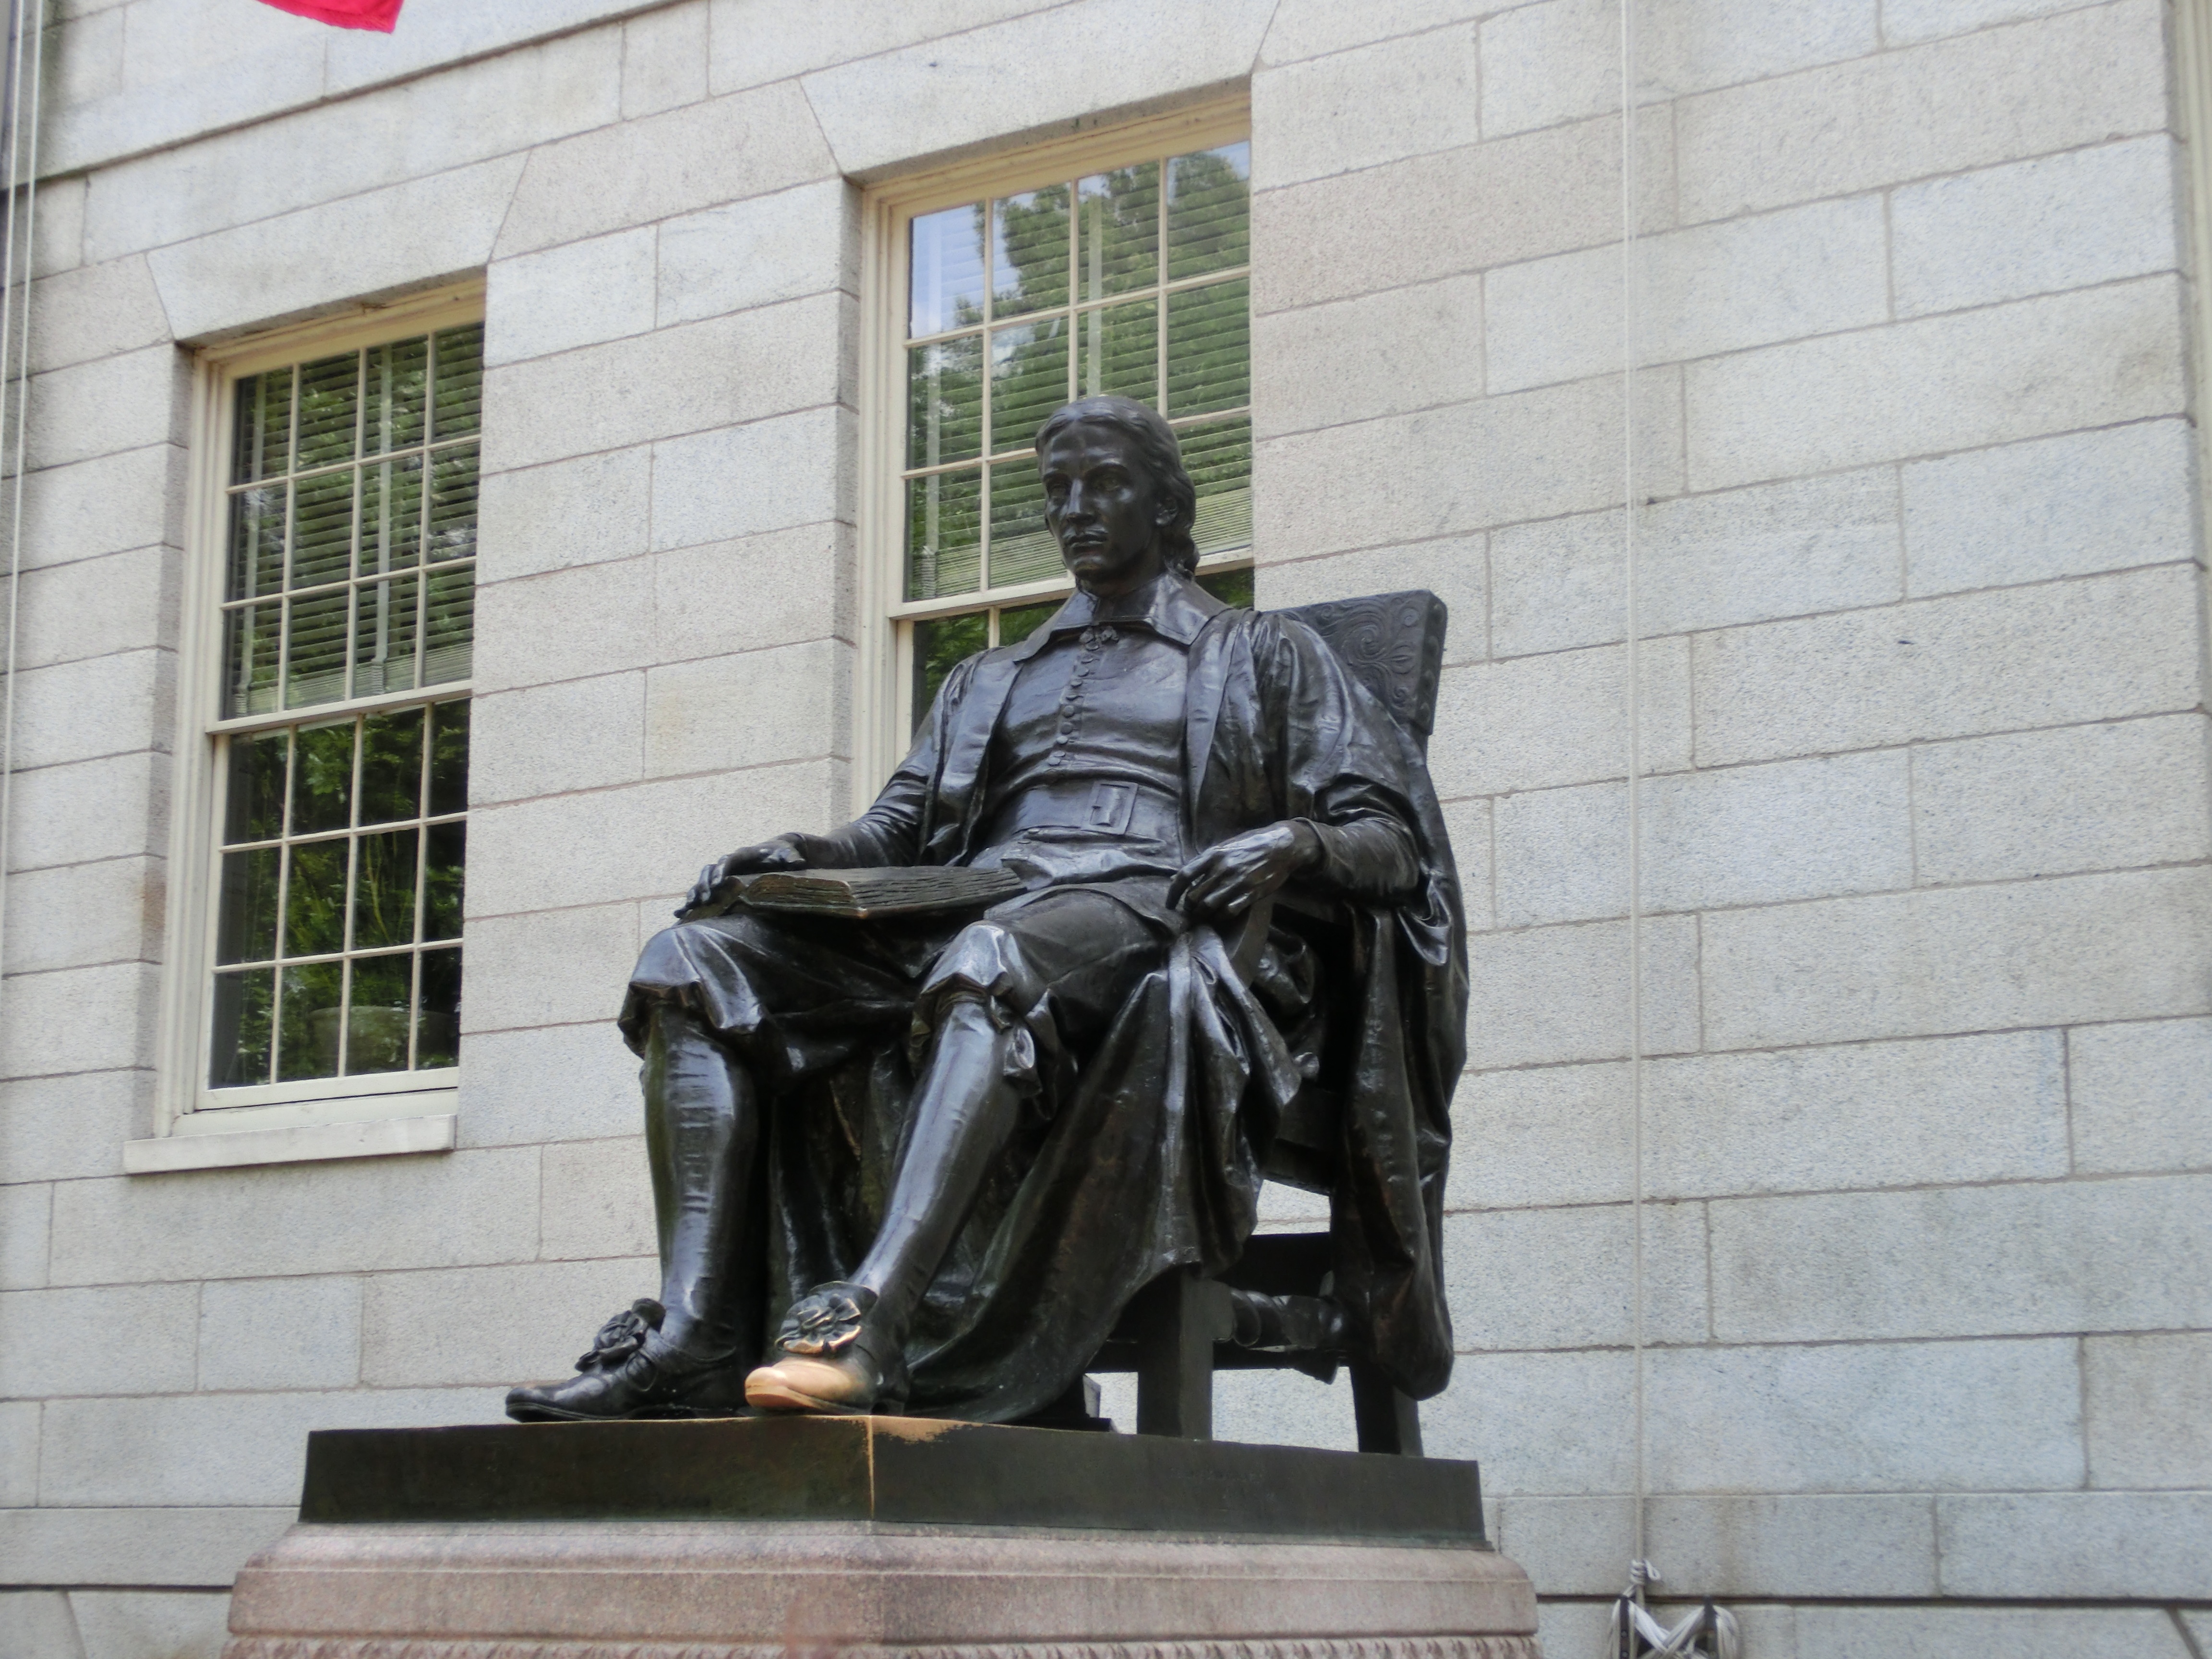
monument, statue, usa, boston, sculpture, memorial, art, university, harvard, john harvard, univerity